Inazuma Eleven Strikers

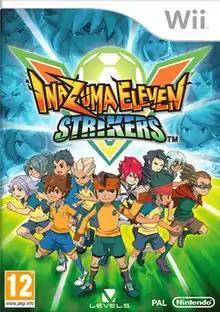
European cover art

is a 2011 role-playing and sports video game by Level-5. An entry in the "Inazuma Eleven" series, it was released for the Wii. It's the first "Inazuma Eleven" game to have both "Inazuma Eleven GO" and "Inazuma Eleven" characters in it.